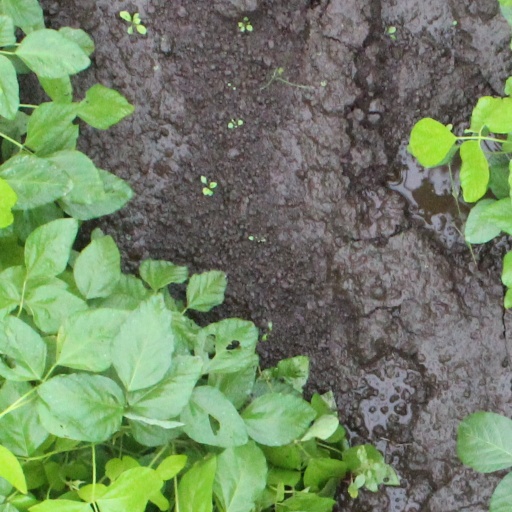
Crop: soybean